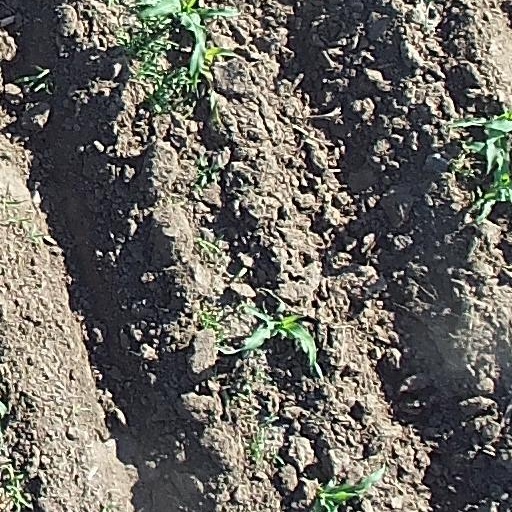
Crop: maize; corn